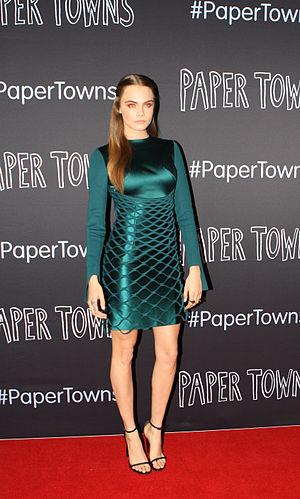
Cara Delevingne [ˈkɑːrə ˌdɛləˈviːn], née le 12 août 1992 à Londres, est un mannequin et une actrice britannique.